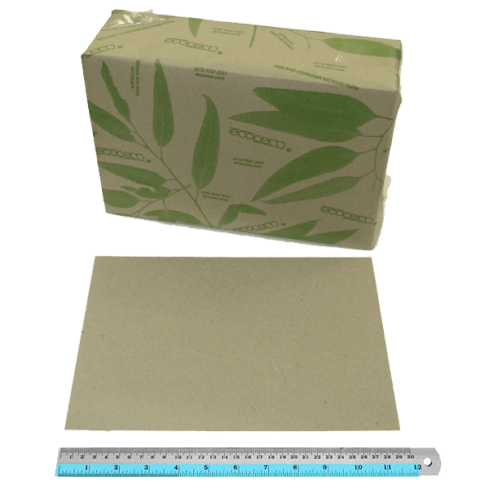
Label: cardboard